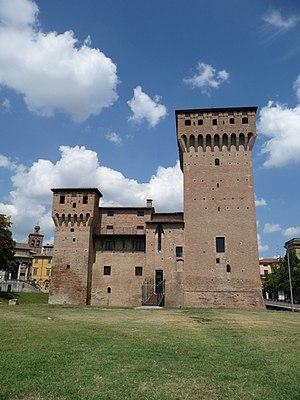
San Felice sul Panaro est une commune italienne de la province de Modène dans la région Émilie-Romagne en Italie.